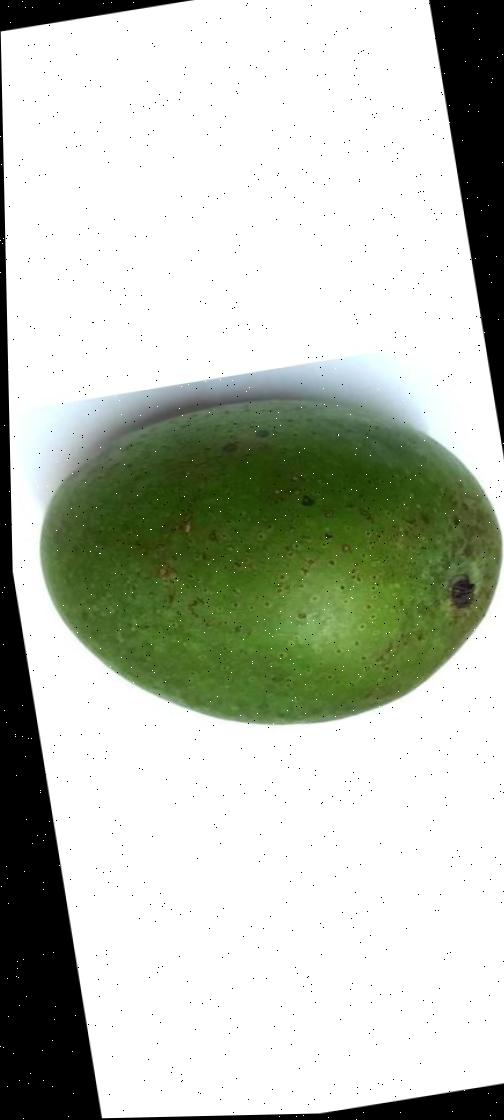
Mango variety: Ashshina Zhinuk